Ishtar of Arbela

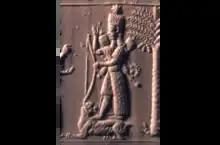
Ishtar of Arbela wielding a bow and standing on a lion on a Neo-Assyrian cylinder seal from the late 8th century BCE.

The goddess then appears to one of Ashurbanipal's seers in a nocturnal vision, fully armed, and comforts Ashurbanipal before turning her rage on Teuman.